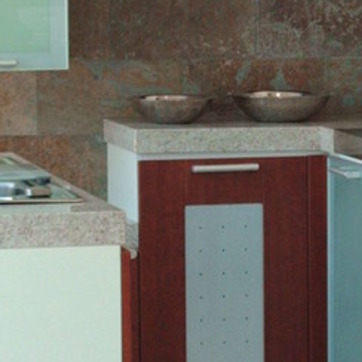
Material: wood